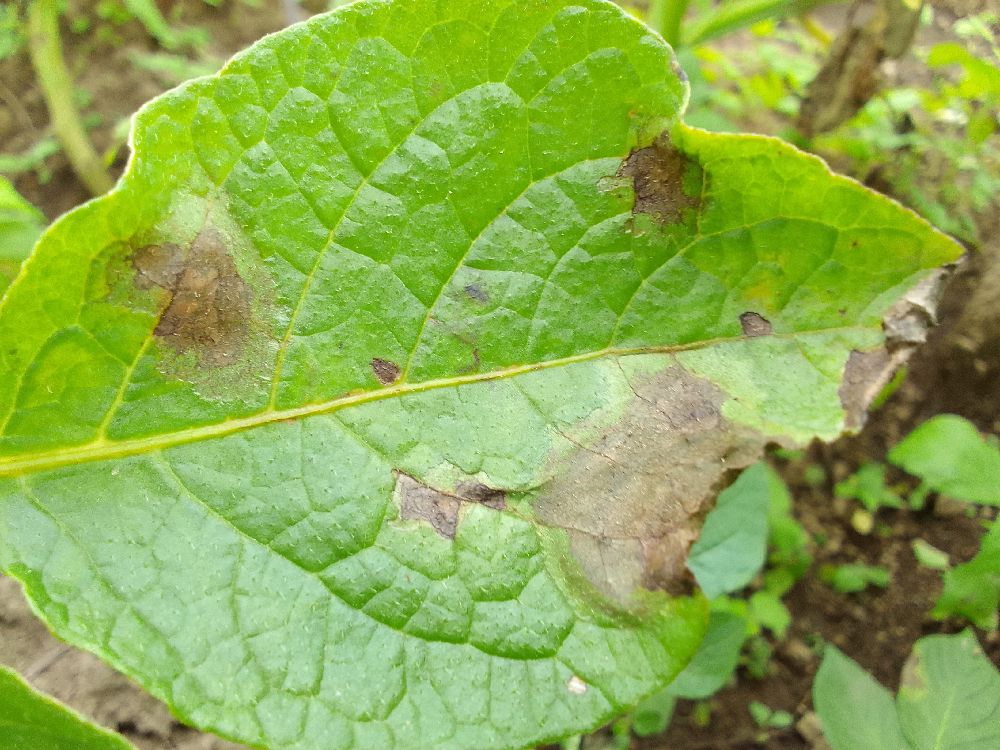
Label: Late blight